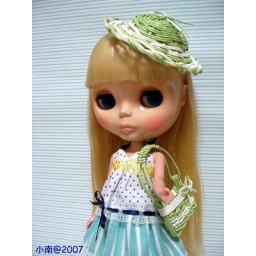
Handmade hat &amp;amp; bag for I-Doll in Jul 2007